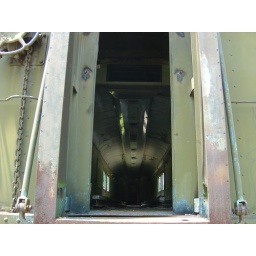
Abandoned train cars near Greenville Ave. in Staunton.